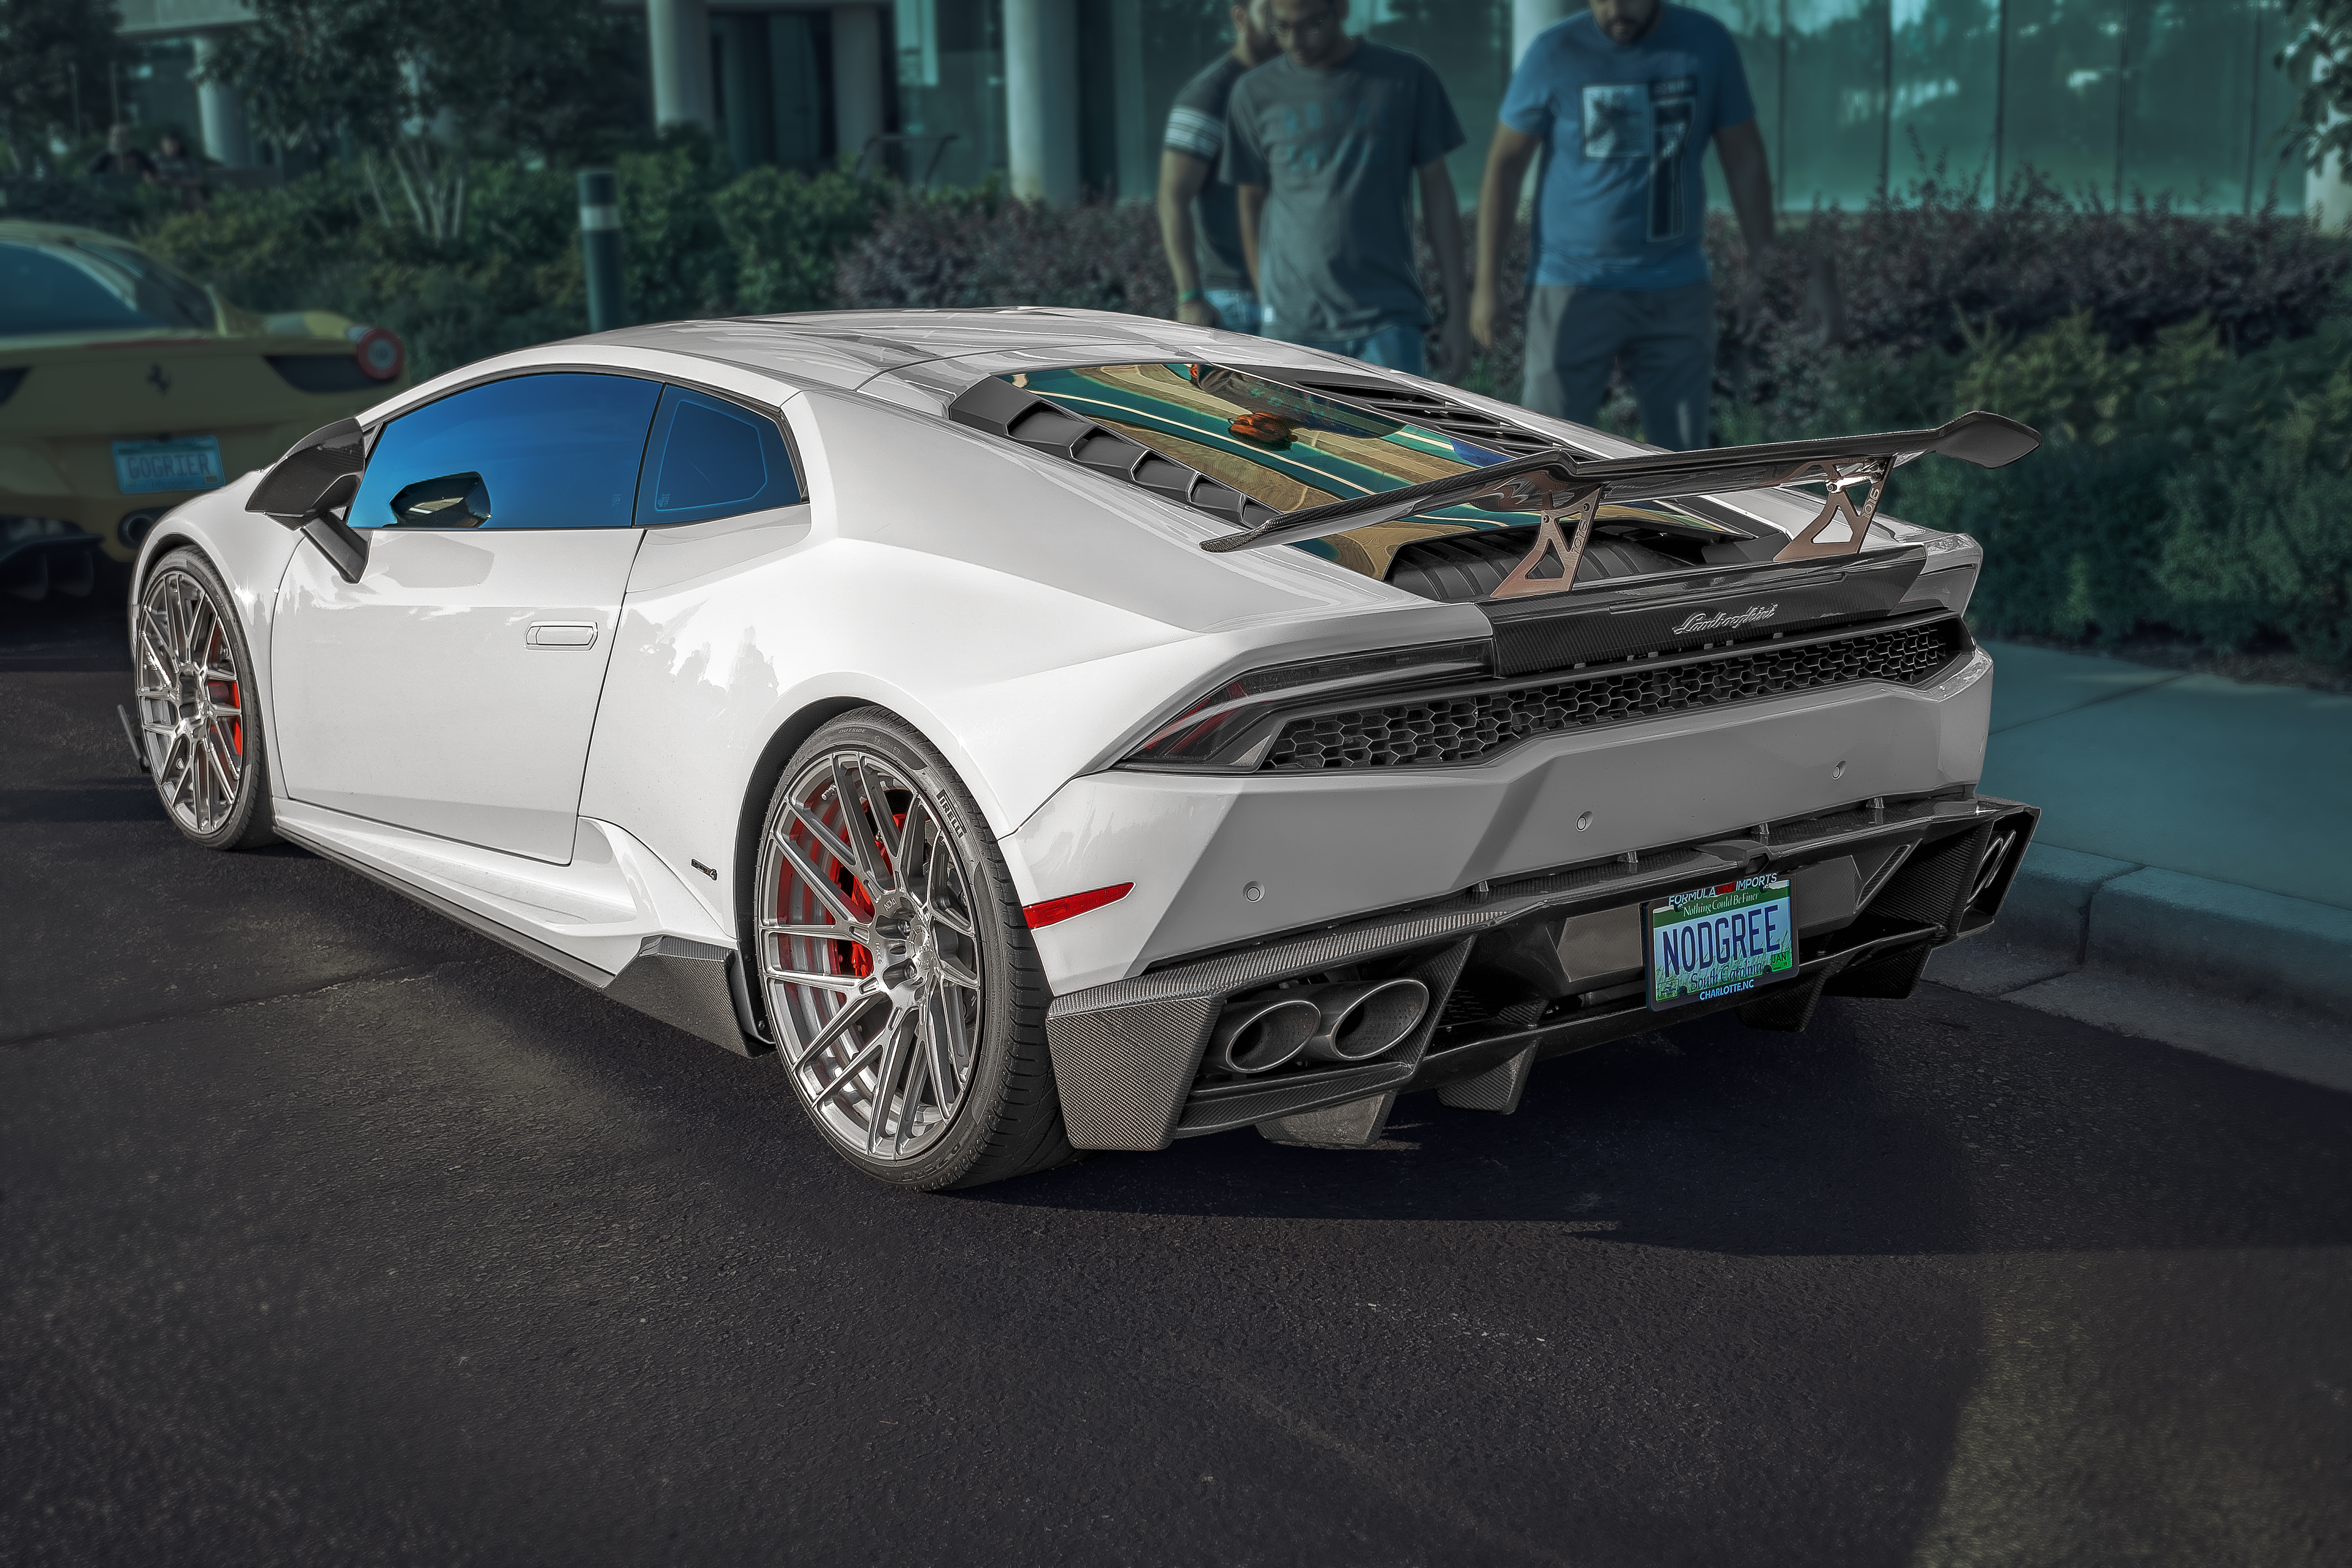
beacon hill, geotagged, Greer, south carolina, united states, usa, 10 Cylinder, 30mm, auto, automobile, automotive photography, Automotive Portrait, car, Car Meet, car photo, car photography, car show, car wing, Cars and Coffee, Cars And Coffee Of The Upstate, coche, exotic car, fast car, greenville, Greenville County, Greenville County SC, Greenville County South Carolina, Greenville SC, Greenville South Carolina, GSP, huracan, Import Car, italian car, lambo, lamborghini, Lamborghini Huracan, luxury car, Michelin North America Headquarters, Pelham Road, performance car, Photoshop Car, Photoshop Lens Blur, race car, sc, SC Car Show, SONY a6500, SONY Alpha 6500, South Carolina Car Show, sports car, super car, upstate, Upstate South Carolina, v10, vehicle, vendimia, voiture, white car, land vehicle, supercar, motor vehicle, automotive design, luxury vehicle, personal luxury car, automotive exterior, wheel, automotive wheel system, lamborghini gallardo